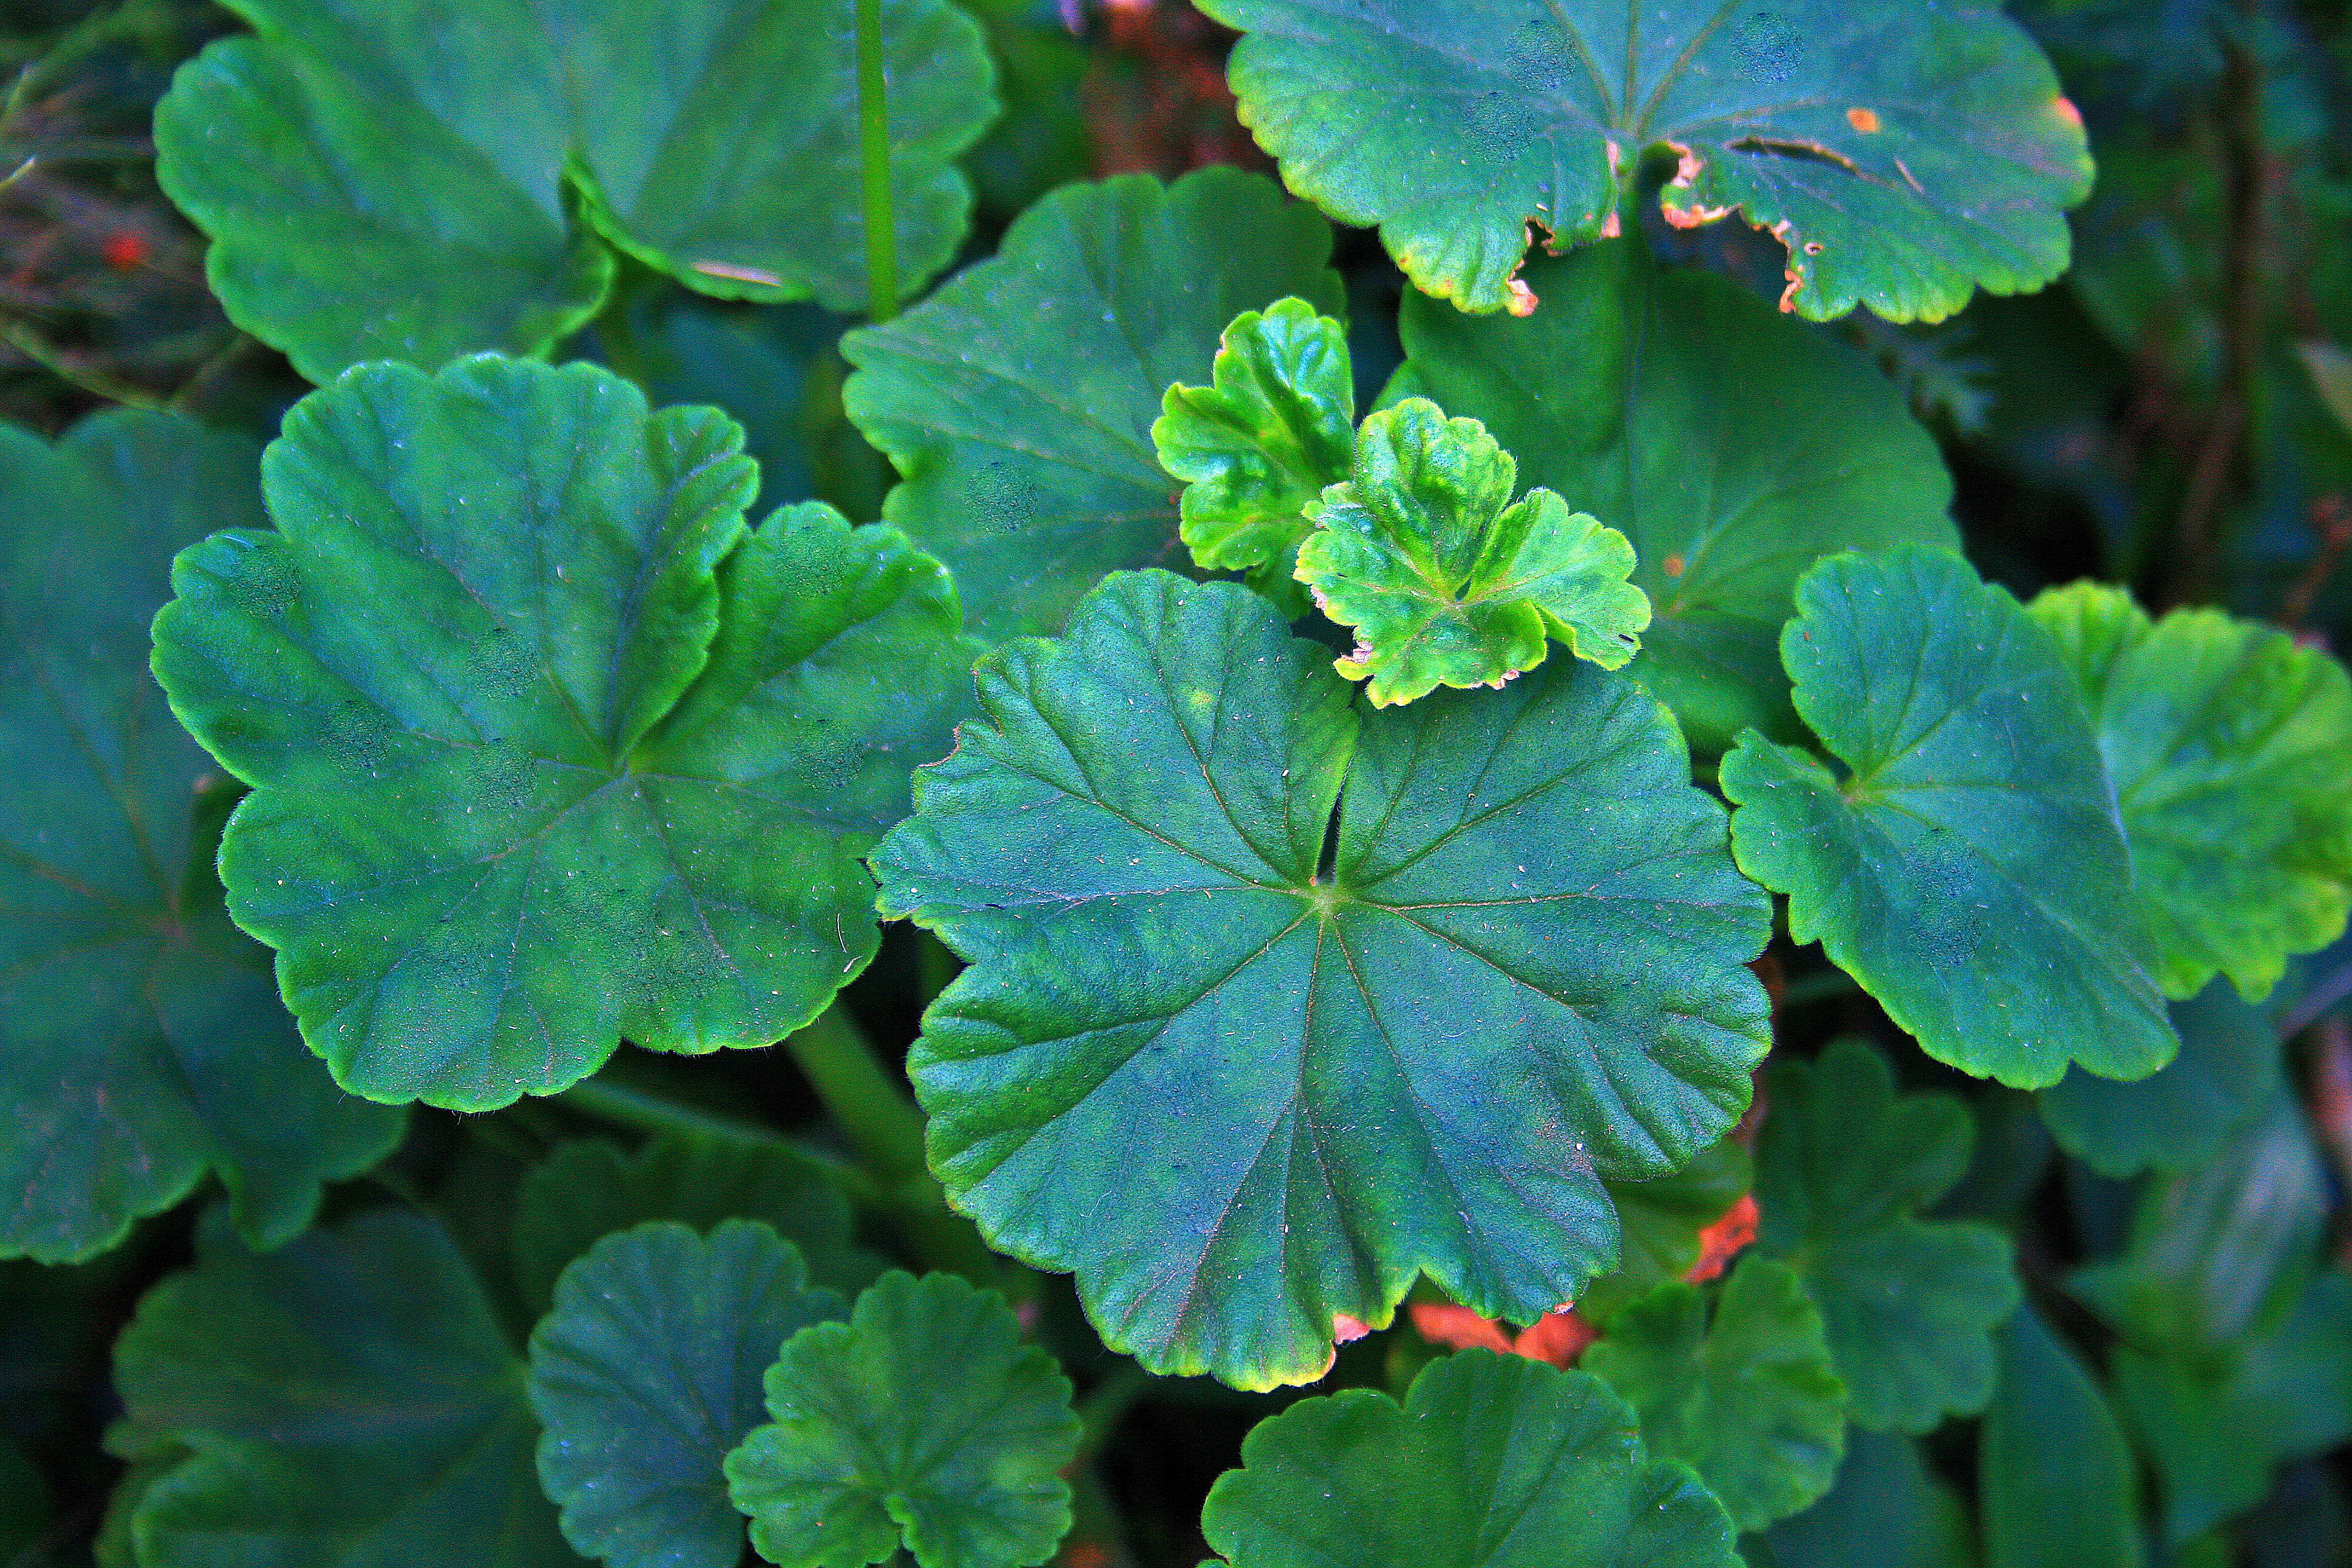
plant, leaf, flower, green, herb, botany, wildflower, leaves, geranium, green leaves, flowering plant, geraniaceae, centella asiatica, scalloped, annual plant, land plant, geraniales, centella, chelidonium